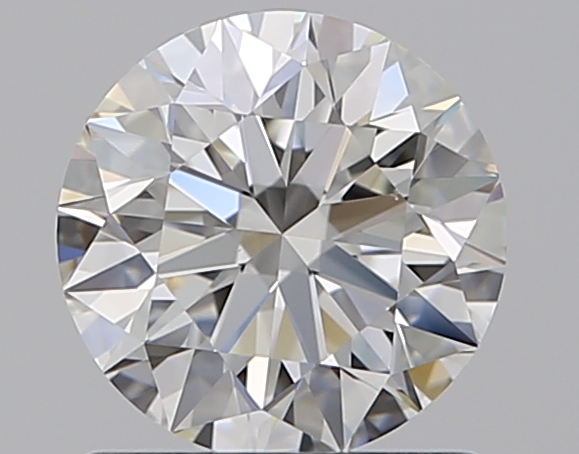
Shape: round
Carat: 0.93
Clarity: VVS2
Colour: I
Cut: EX
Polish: EX
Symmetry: EX
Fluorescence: N
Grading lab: GIA
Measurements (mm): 6.24 x 6.26 x 3.89